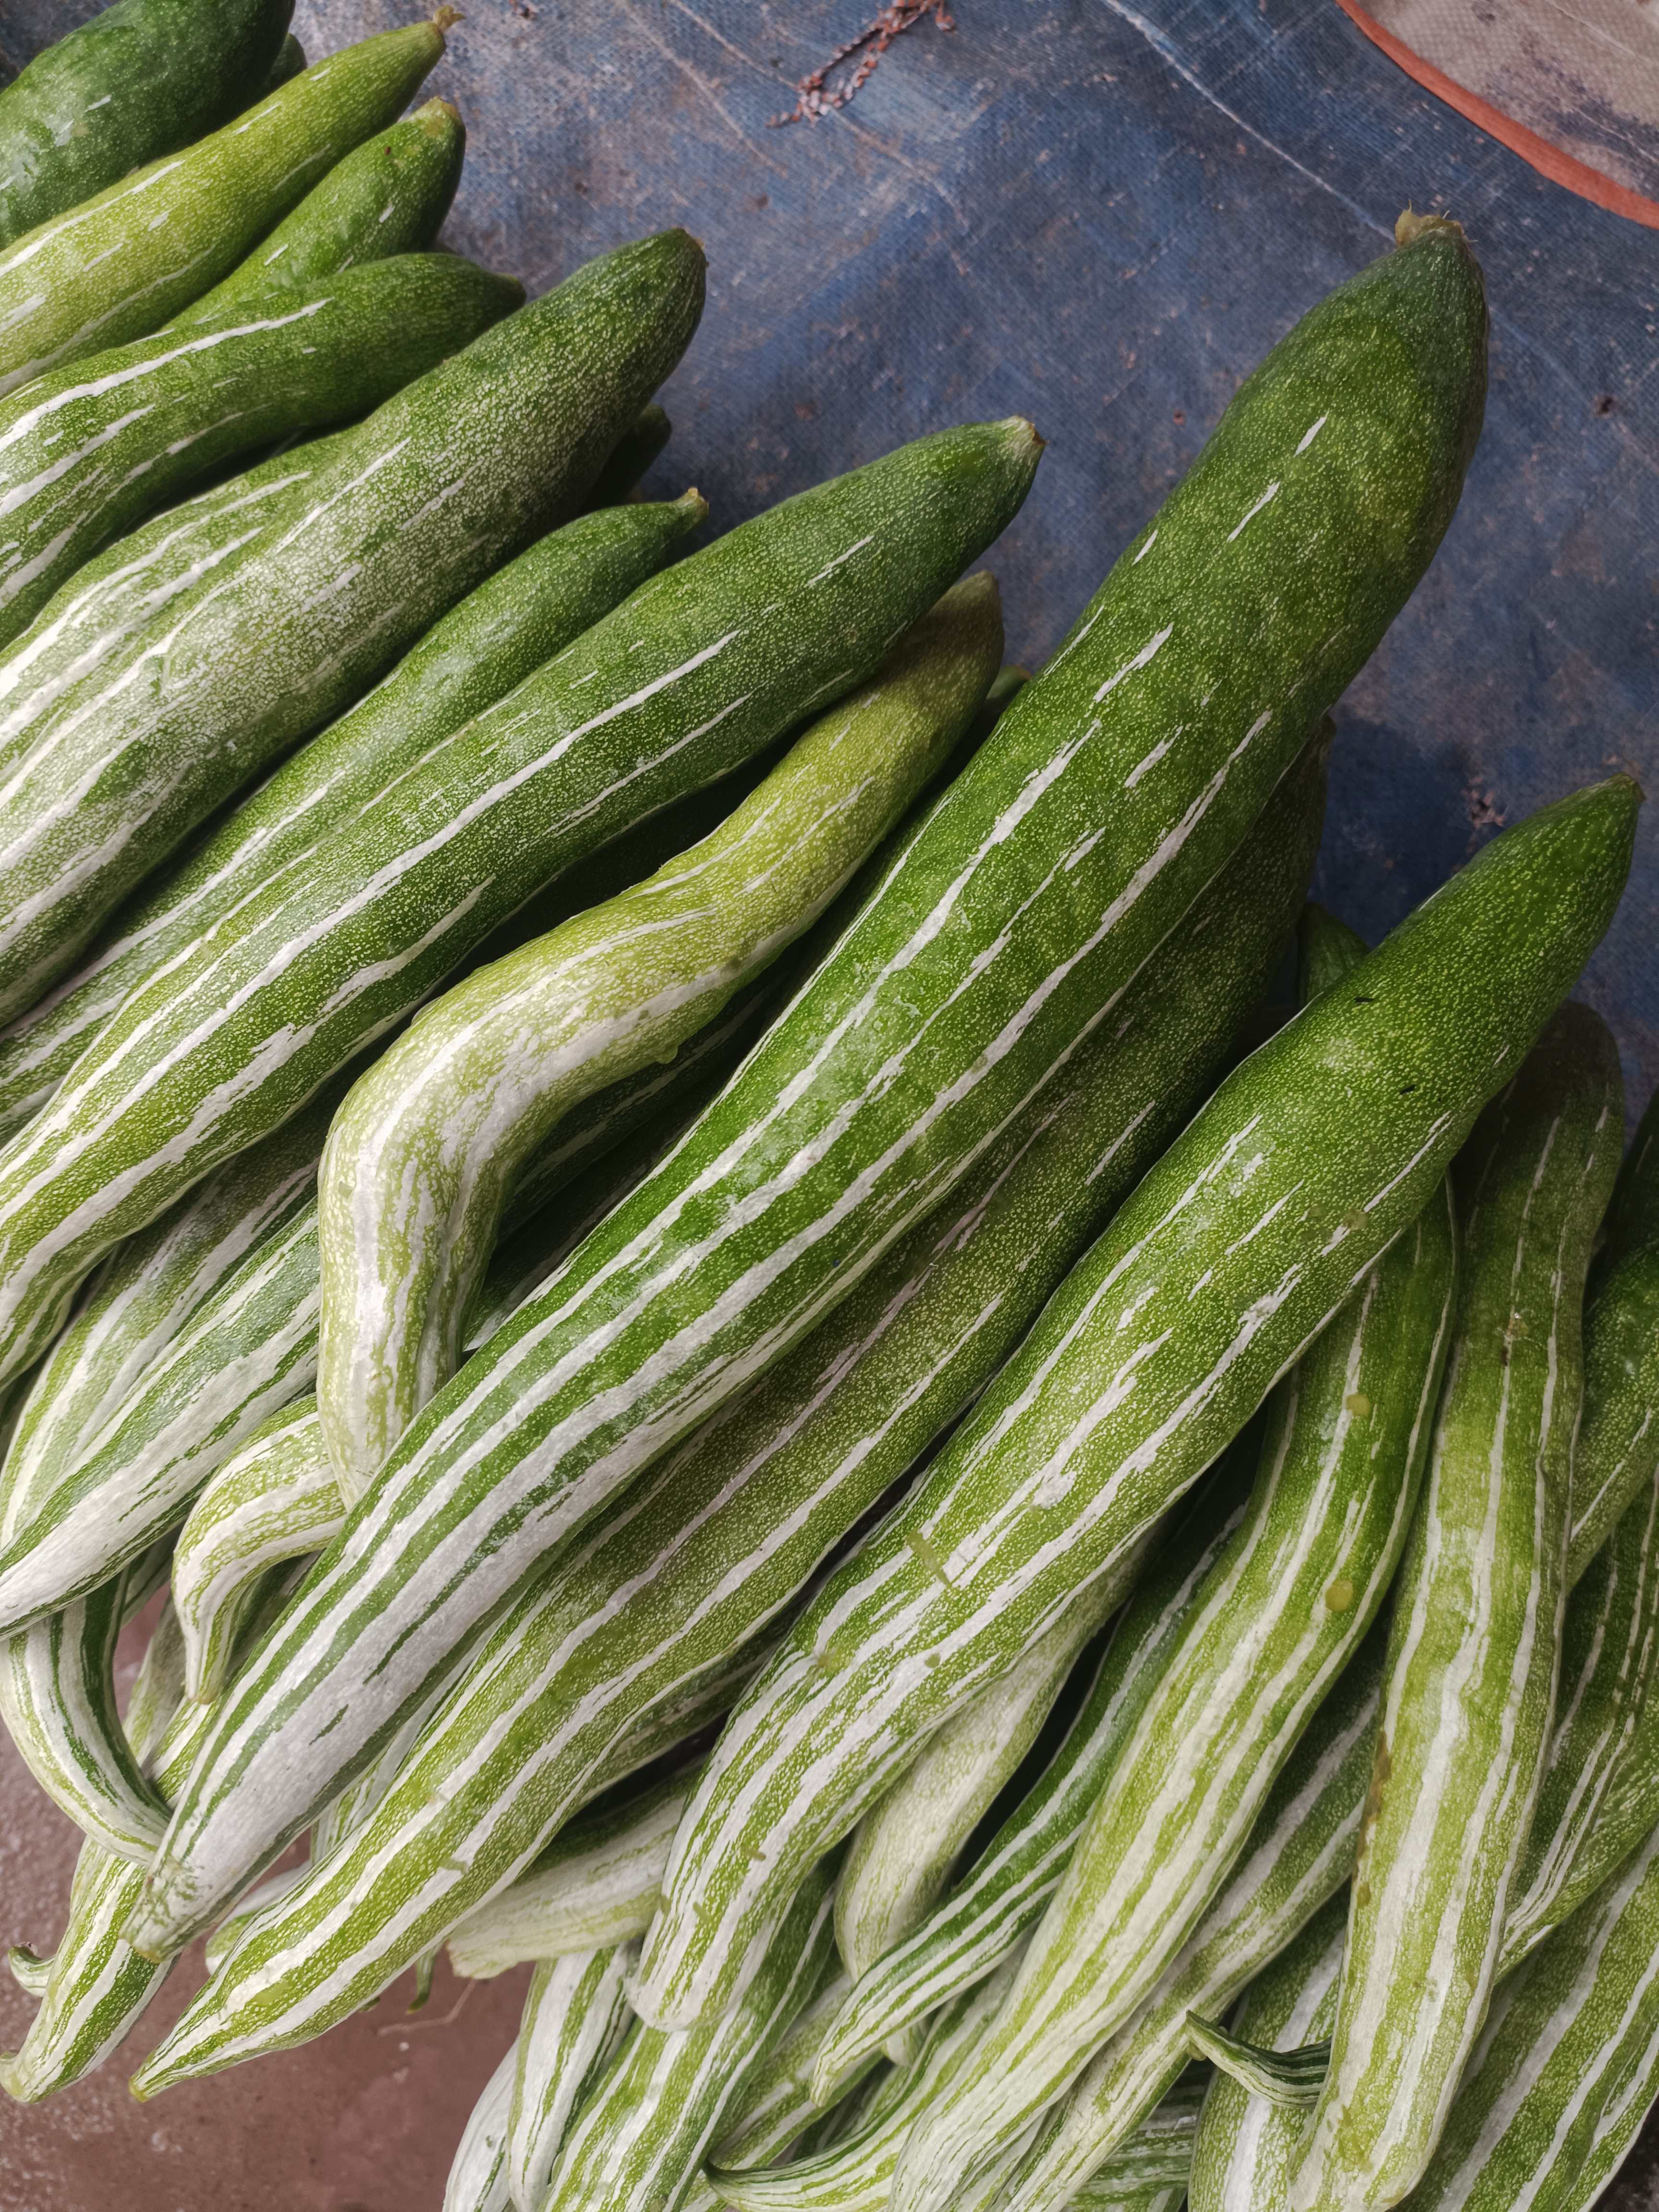
Label: Trichosanthes cucumerina